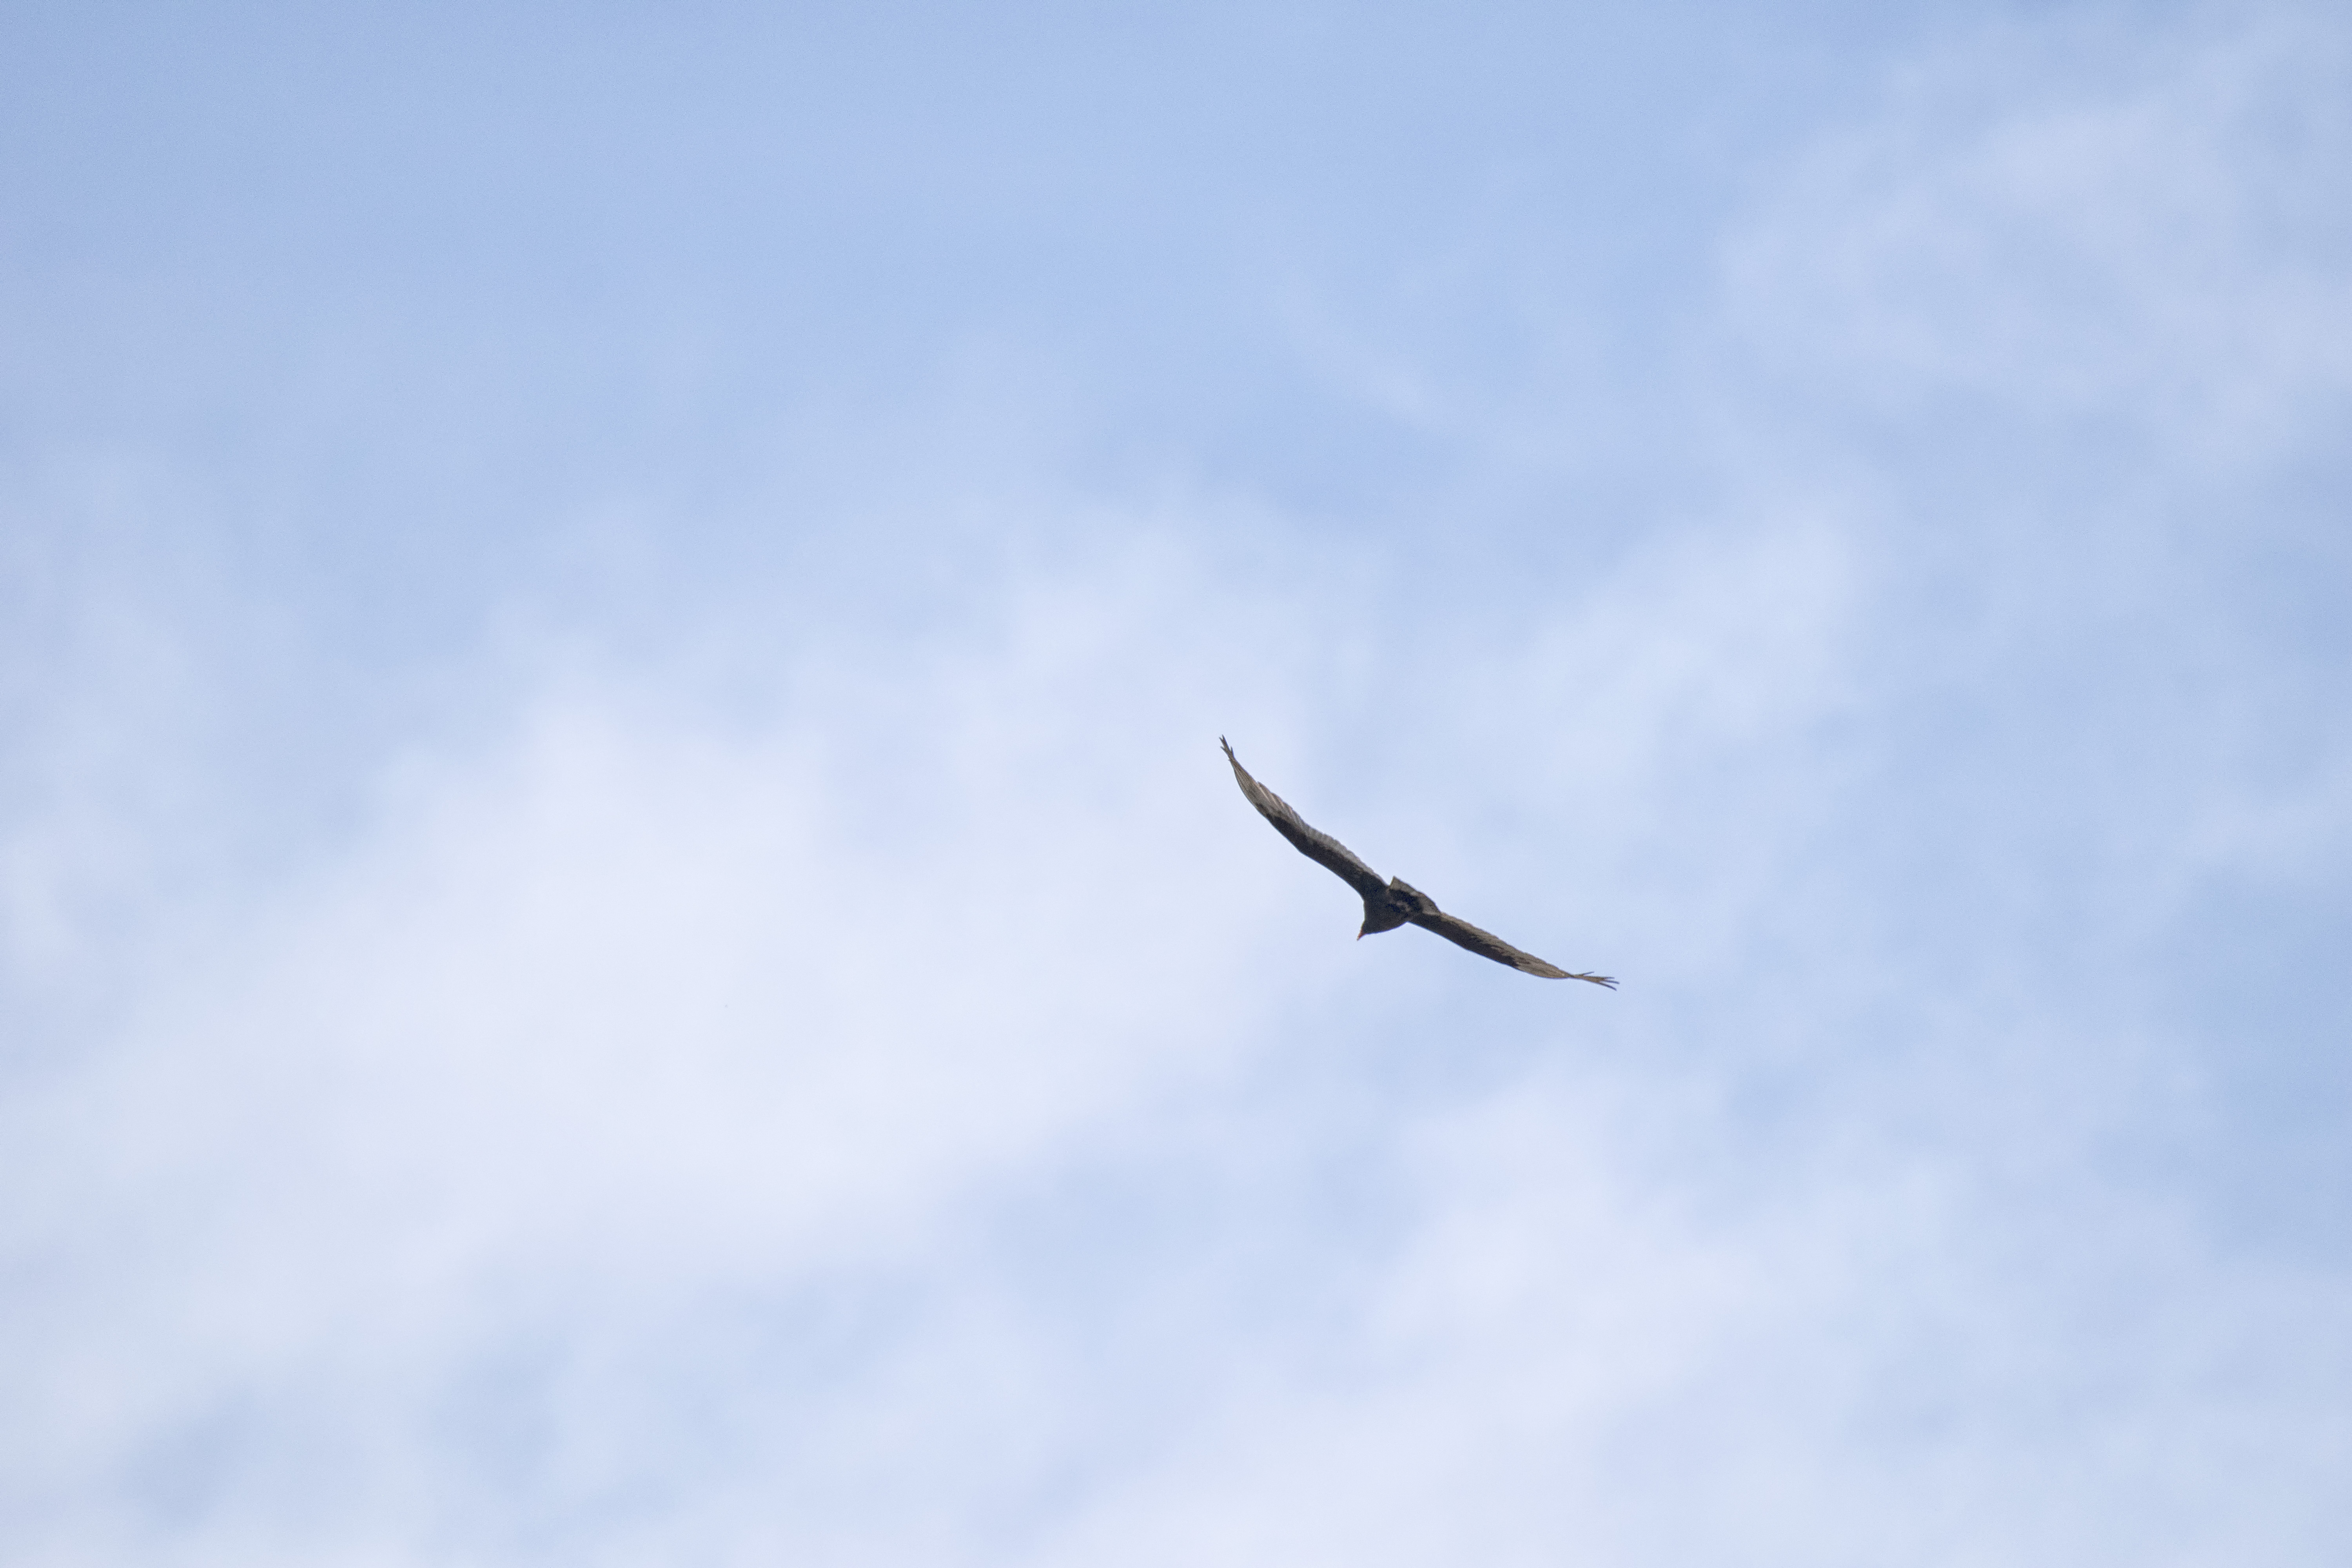
bird, wing, sky, seabird, airplane, vehicle, flight, canada, turkey, a, rouge, quebec, vulture, sherbrooke, oiseau, urubu, tete, atmosphere of earth